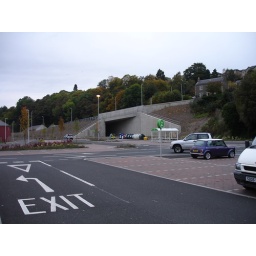
New road bridge over route of future railway in Galashiels